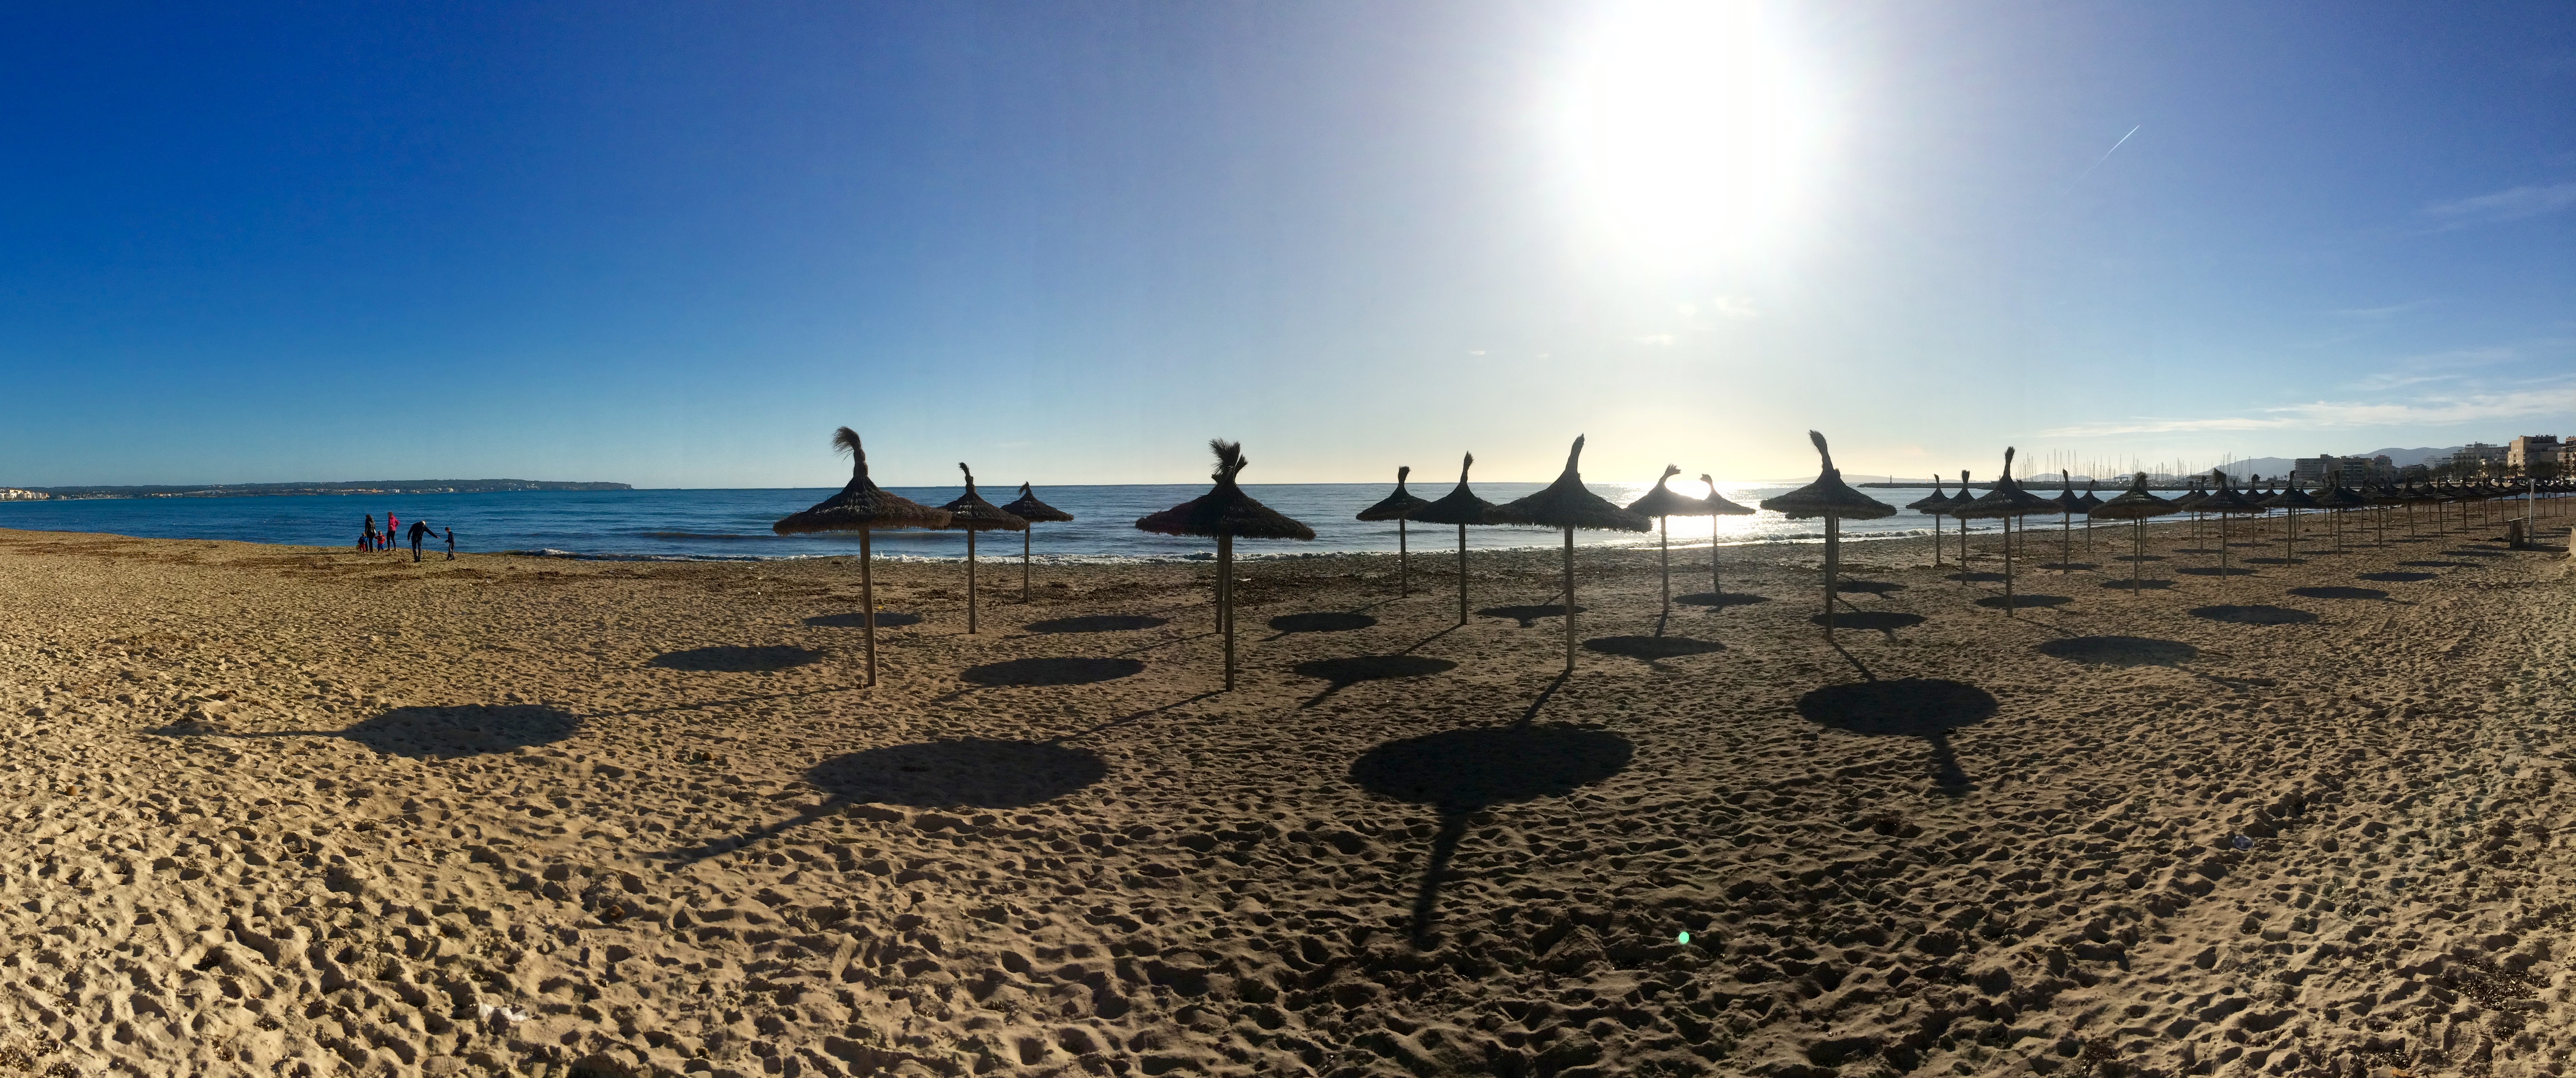
beach, landscape, sea, coast, water, nature, sand, horizon, people, sky, sun, field, sunlight, shore, seashore, shadows, umbrellas, habitat, mudflat, natural environment